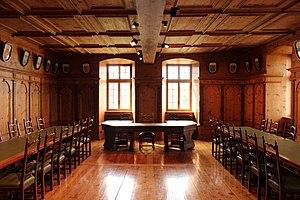
Salle aux menuiseries en sapin et épicéa aménagée en 1655.
Le château de Saint-Gingolph est une construction du XVIᵉ siècle située à Saint-Gingolph dans le canton du Valais en Suisse.